Channelcast

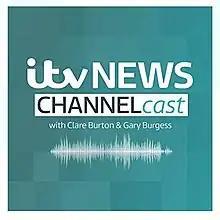

Channelcast is a British podcast produced by ITV News that covers news events in the Channel Islands.